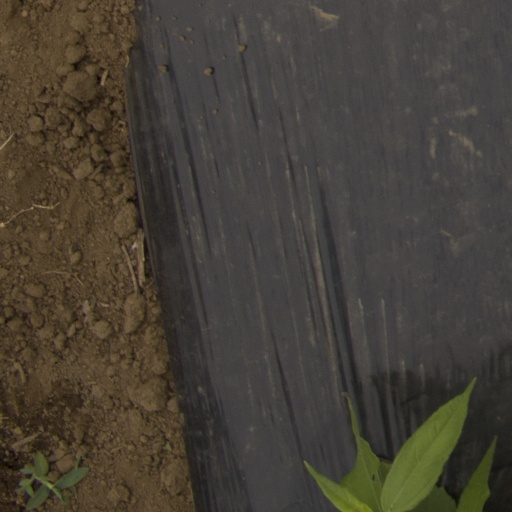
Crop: Jerusalem artichoke